Gerphil Flores

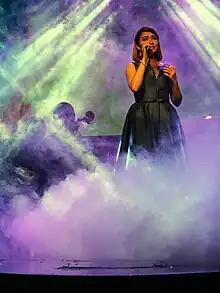
Flores on her 26th birthday concert at the Music Museum, 2016.

On 26 June 2016, Flores graduated "cum laude" with a bachelor's degree in music (major in voice) and a diploma in creative performing musical arts from the College of Music, University of the Philippines Diliman in Quezon City. She made it to the dean's list (college scholar) in the first semester of academic school year 2015–16, with a general weighted average of 1.468.